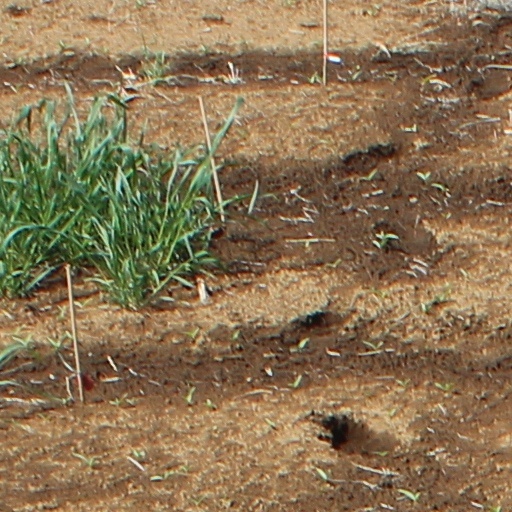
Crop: wheat